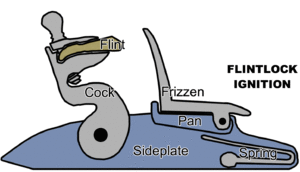
La platine à silex est un type de mécanisme autrefois utilisé dans les armes à feu, mise au point par l'arquebusier Marin Bourgeois en combinant le système de deux platines existantes. Vers 1630, il a rapidement remplacé les mécanismes plus anciens, les platine à mèche et platine à rouet, et son usage s'est perpétué pendant plus de deux siècles, jusqu'à ce que des systèmes basés sur la percussion d'une capsule de fulminate de mercure et sur la cartouche métallique le remplacent.